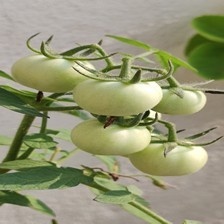
Label: tomato